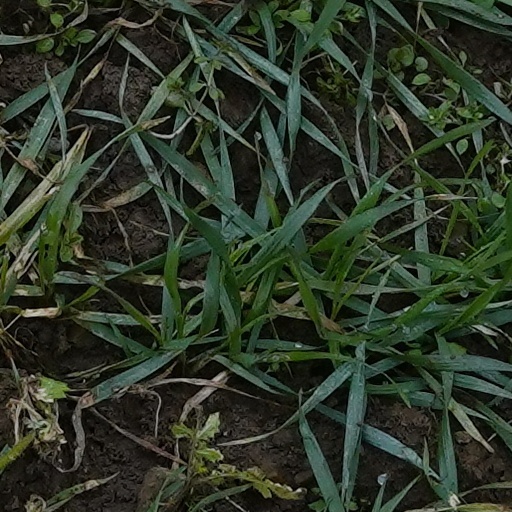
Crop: wheat